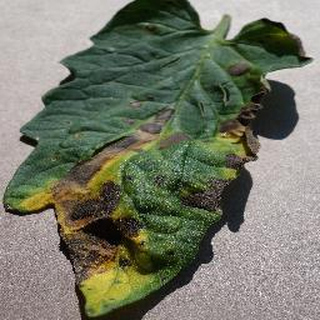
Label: tomato_early_blight